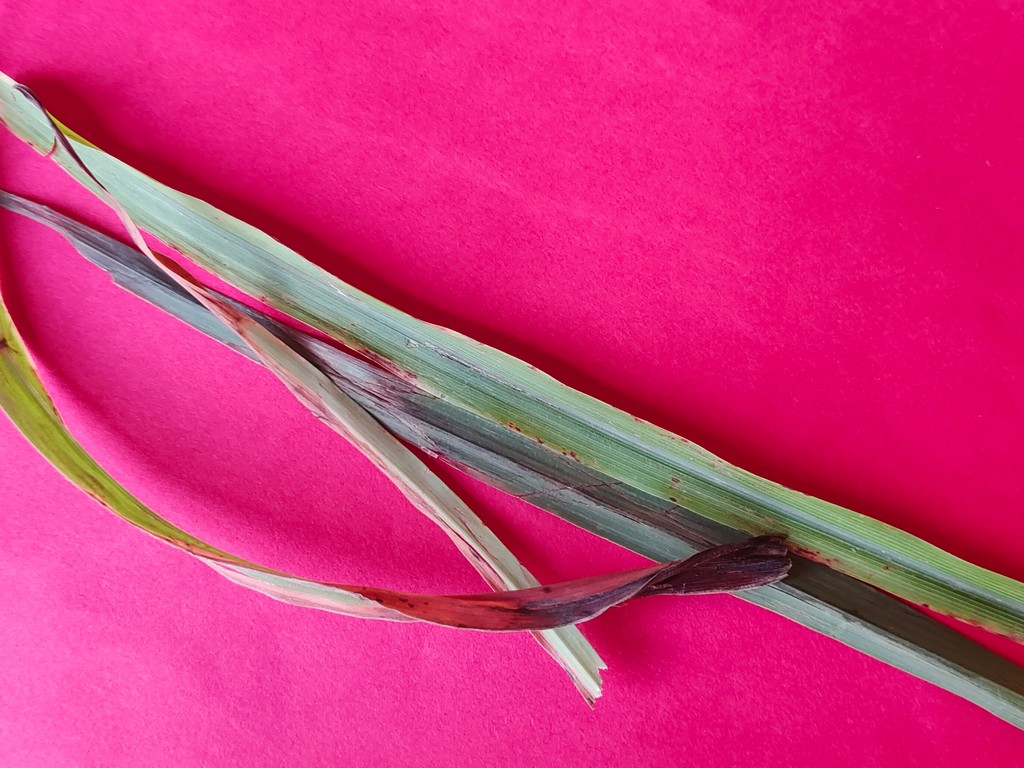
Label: Unhealthy